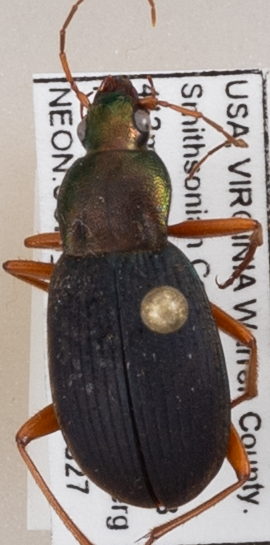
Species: Chlaenius aestivus
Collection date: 2020-08-27
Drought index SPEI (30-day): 1.01
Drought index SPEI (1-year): -0.46
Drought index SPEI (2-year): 1.13